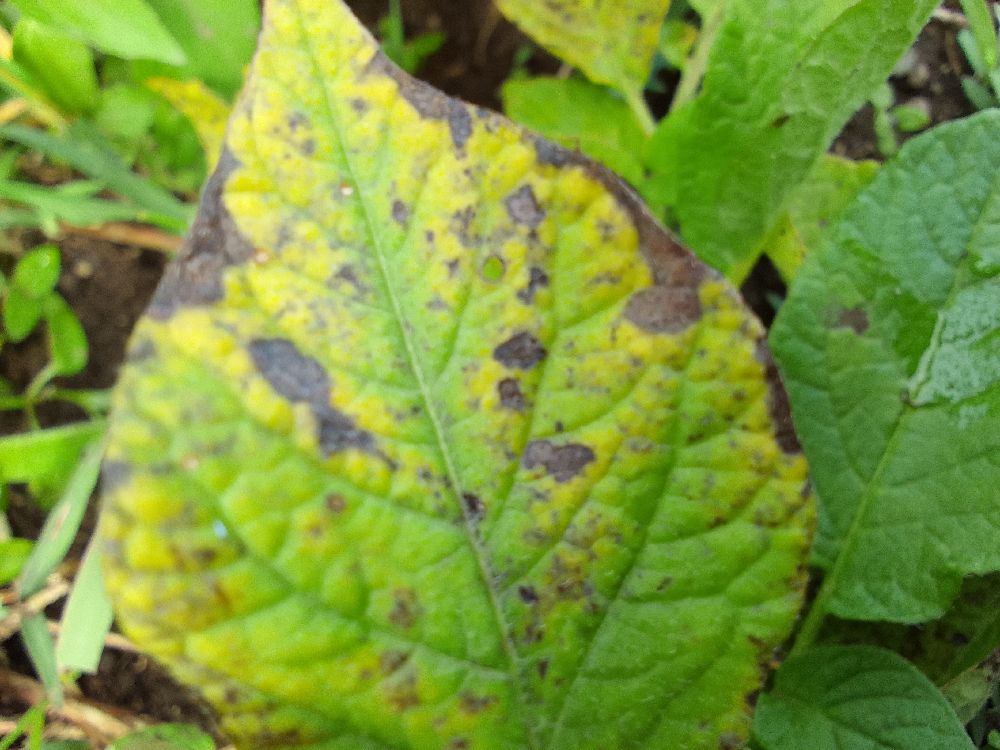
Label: Early blight